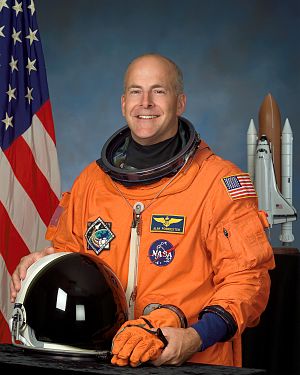
Alan Poindexter
"Alan Goodwin ""Dex"" Poindexter var en NASA-astronaut og søofficer. Han var søn af John Poindexter, kendt fra Iran-Contra-skandalen. Alan Poindexter tog en bachelorgrad i flyteknik fra Georgia Institute of Technology i 1986 og en master i luftfartsteknik fra United States Naval Postgraduate School i 1995.